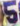
Number: 5